Hirohito

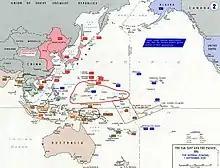
Political-military map of the Asia-Pacific region in 1939

In November 1928, Hirohito's accession was confirmed in ceremonies ("sokui") which are conventionally identified as "enthronement" and "coronation" ("Shōwa no tairei-shiki"); but this formal event would have been more accurately described as a public confirmation that he possessed the Japanese Imperial Regalia, also called the Three Sacred Treasures, which have been handed down through the centuries. However, his enthronement events were planned and staged under the economic conditions of a recession whereas the 55th Imperial Diet unanimously passed $7,360,000 for the festivities.